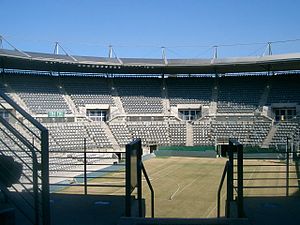
Sydney International
Sydney Olympic Park Tennis Centre
Sydney Olympic Park Tennis Centre
"Sydney International er en professionel tennisturnering for både mænd og kvinder, som hvert år i januar afvikles i Sydney, New South Wales, Australien. Turneringen kan føre sin rødder tilbage til 1885 og er dermed en af verdens ældste tennisturneringer, der forsat afvikles. Den er siden 2000 blevet afviklet på hardcourt-baner i Sydney Olympic Park Tennis Centre, der blev opført til de olympiske lege i Sydney i 2000, i Sydney-forstaden Homebush, hvor den største arena, ""Ken Rosewall Arena"", har en kapacitet på 10.000 tilskuere. Siden 2008 har hardcourt-banerne været af typen Plexicushion.